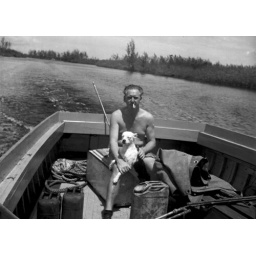
Man w dog in boat